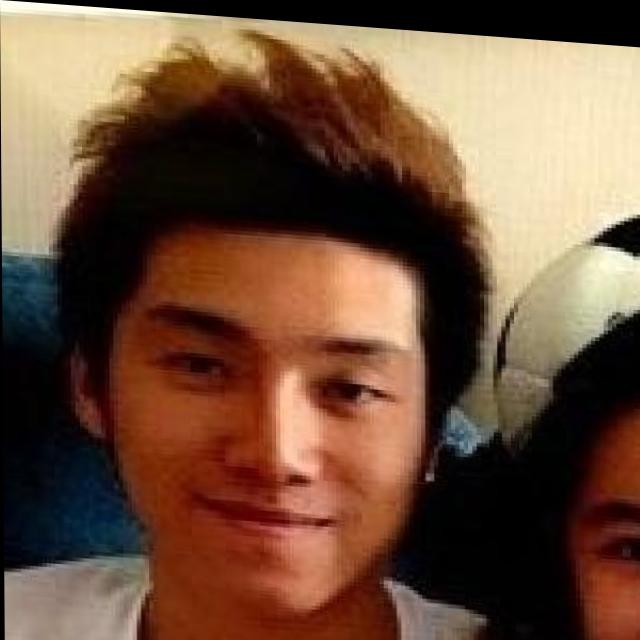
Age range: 21-44